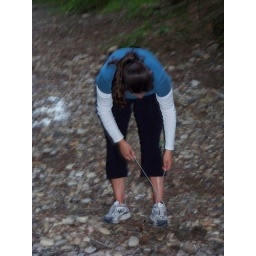
Sausage Slam decides to keep her shoes above water too